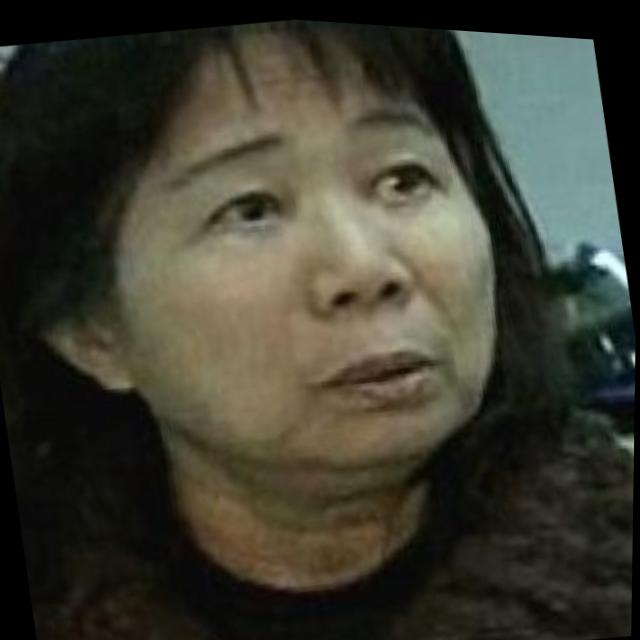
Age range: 45-64